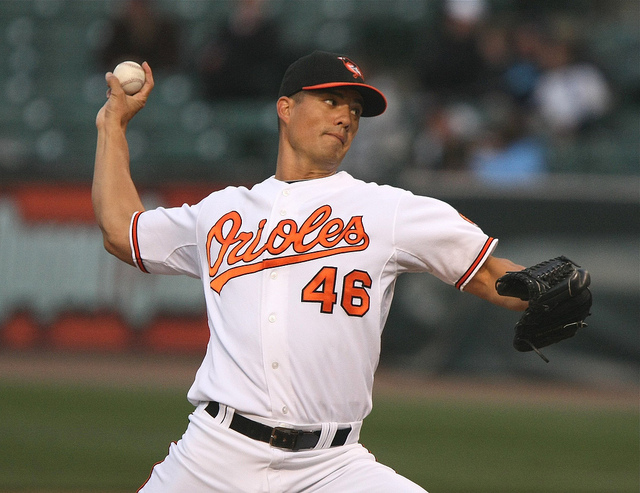
cầu thủ bóng chày đang trong tư thế chuẩn bị ném bóng